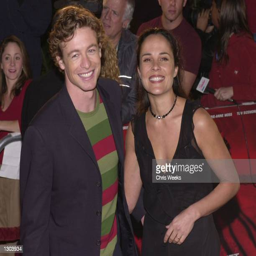
actors arrive at the premiere